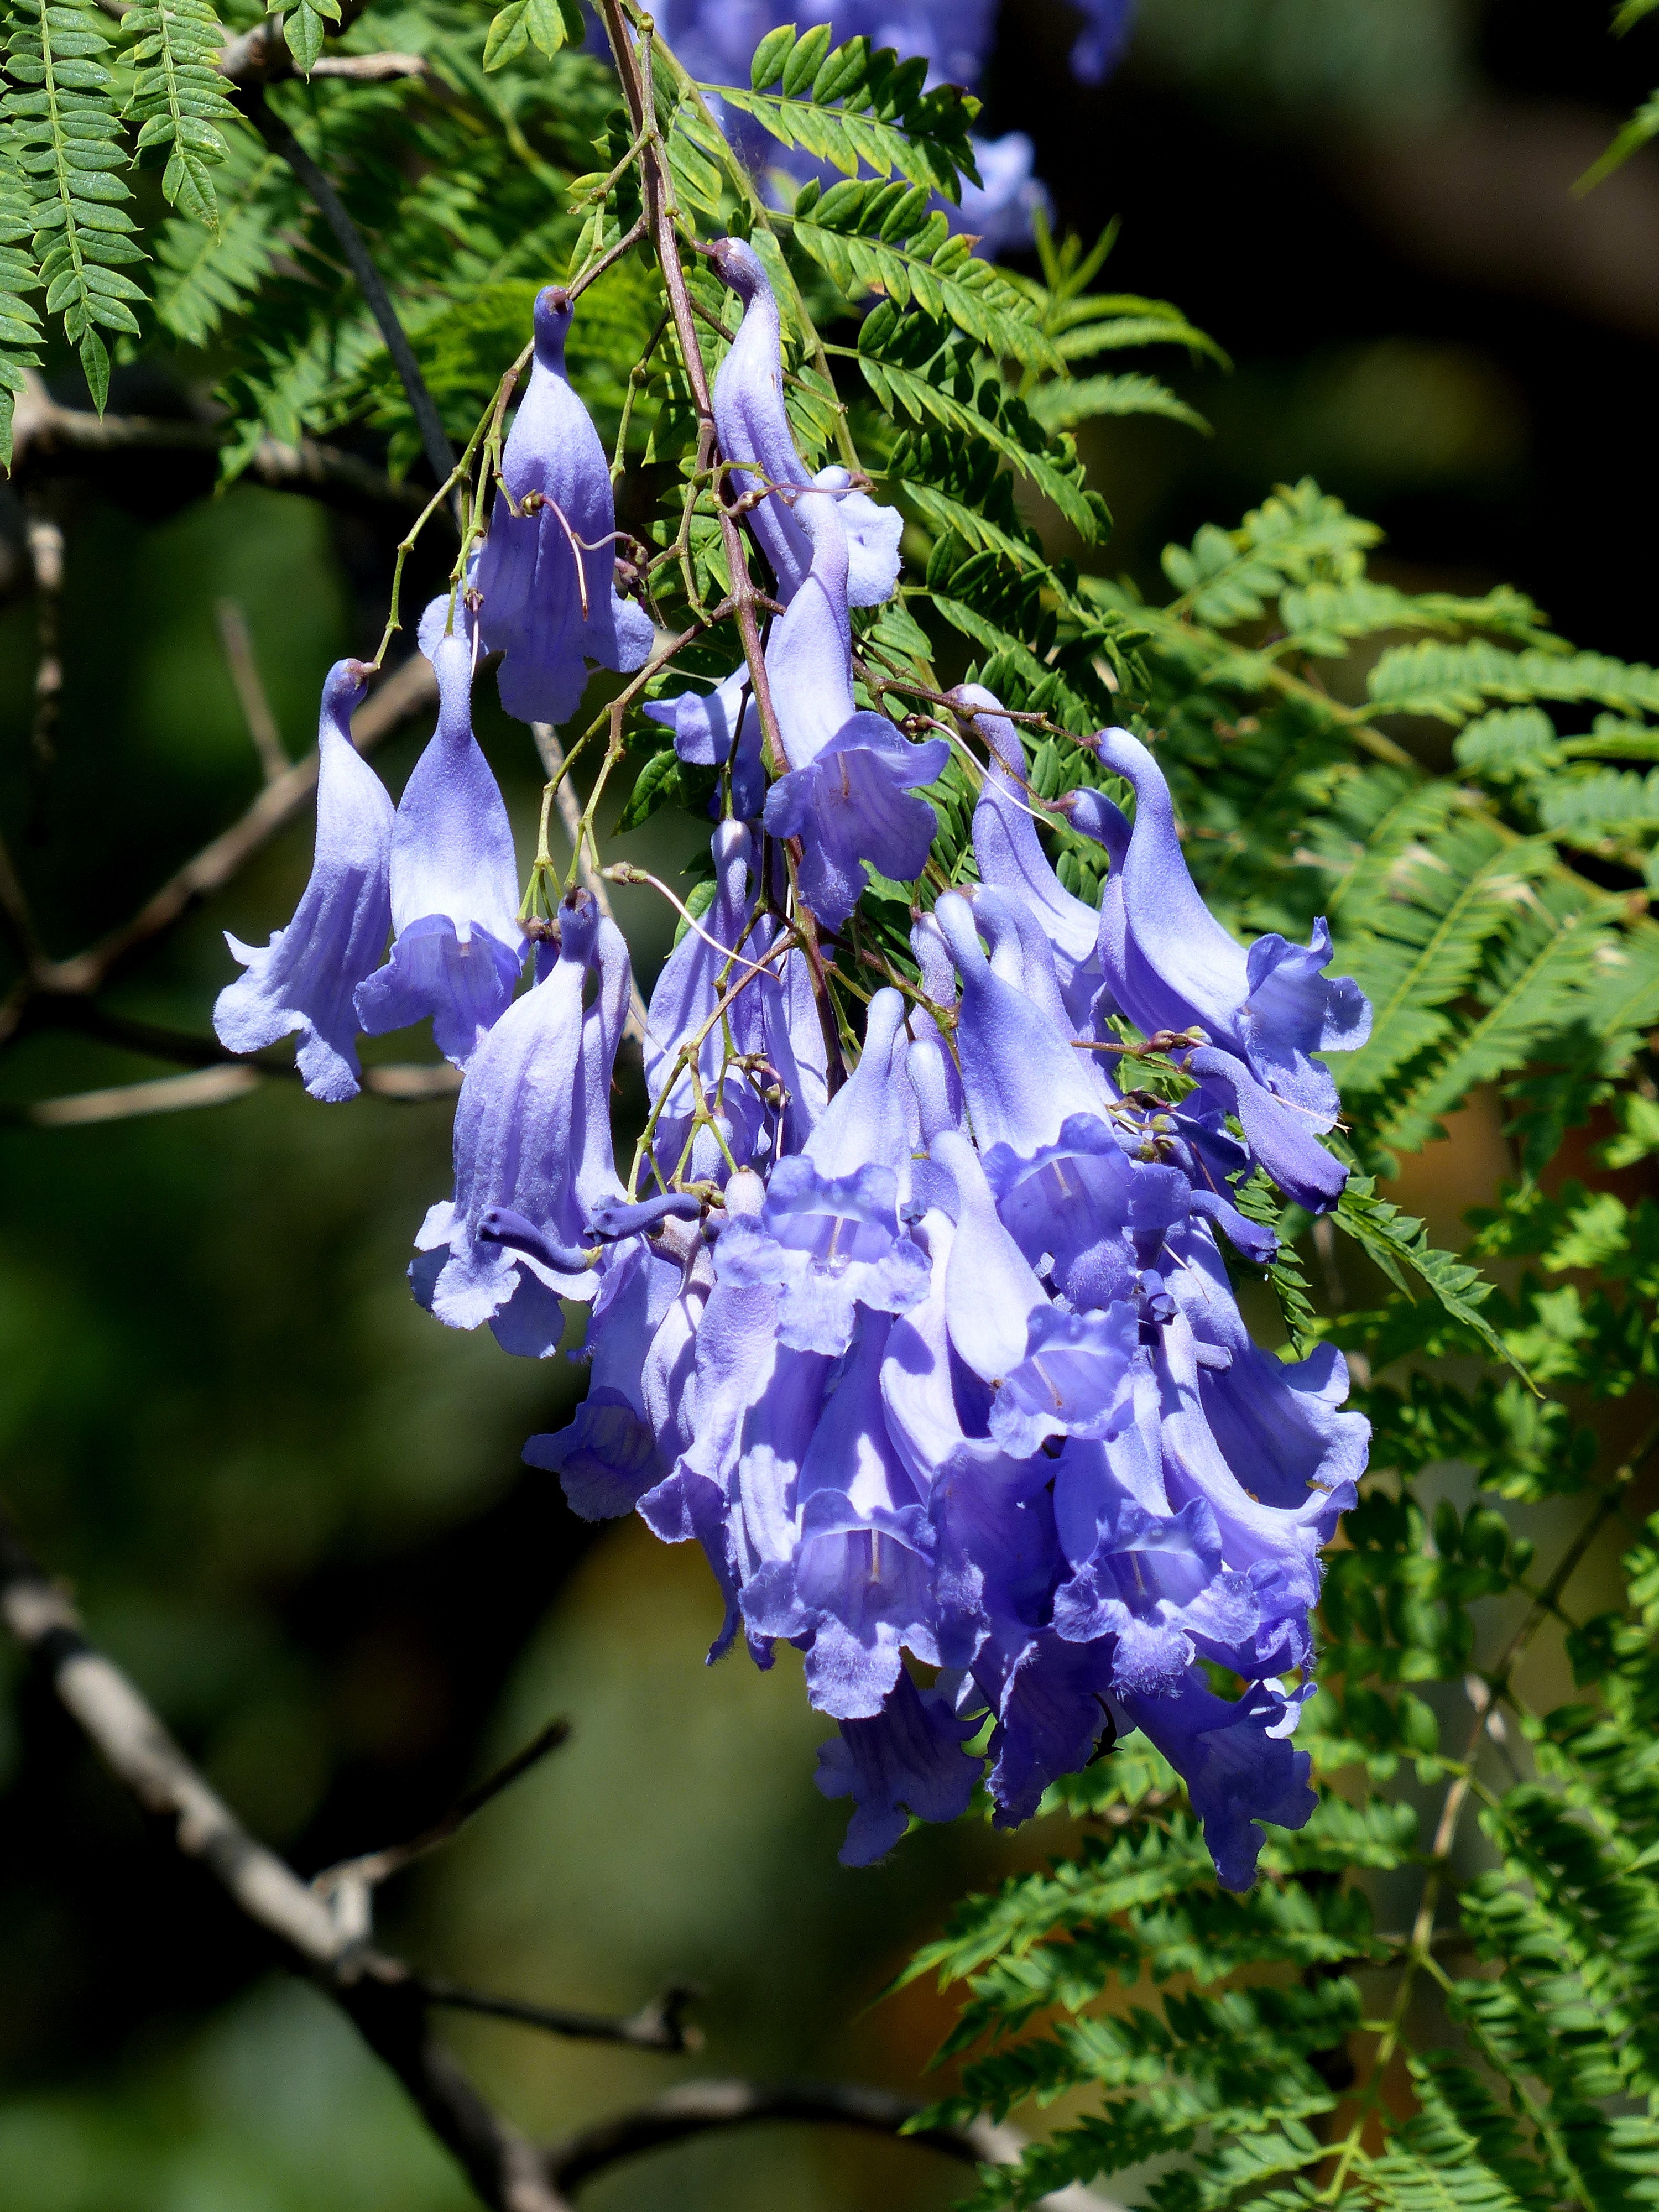
nature, blossom, plant, flower, purple, herb, botany, blue, hanging, garden, flora, wildflower, flowers, bellflower, macro photography, flowering plant, delphinium, bellflower family, land plant